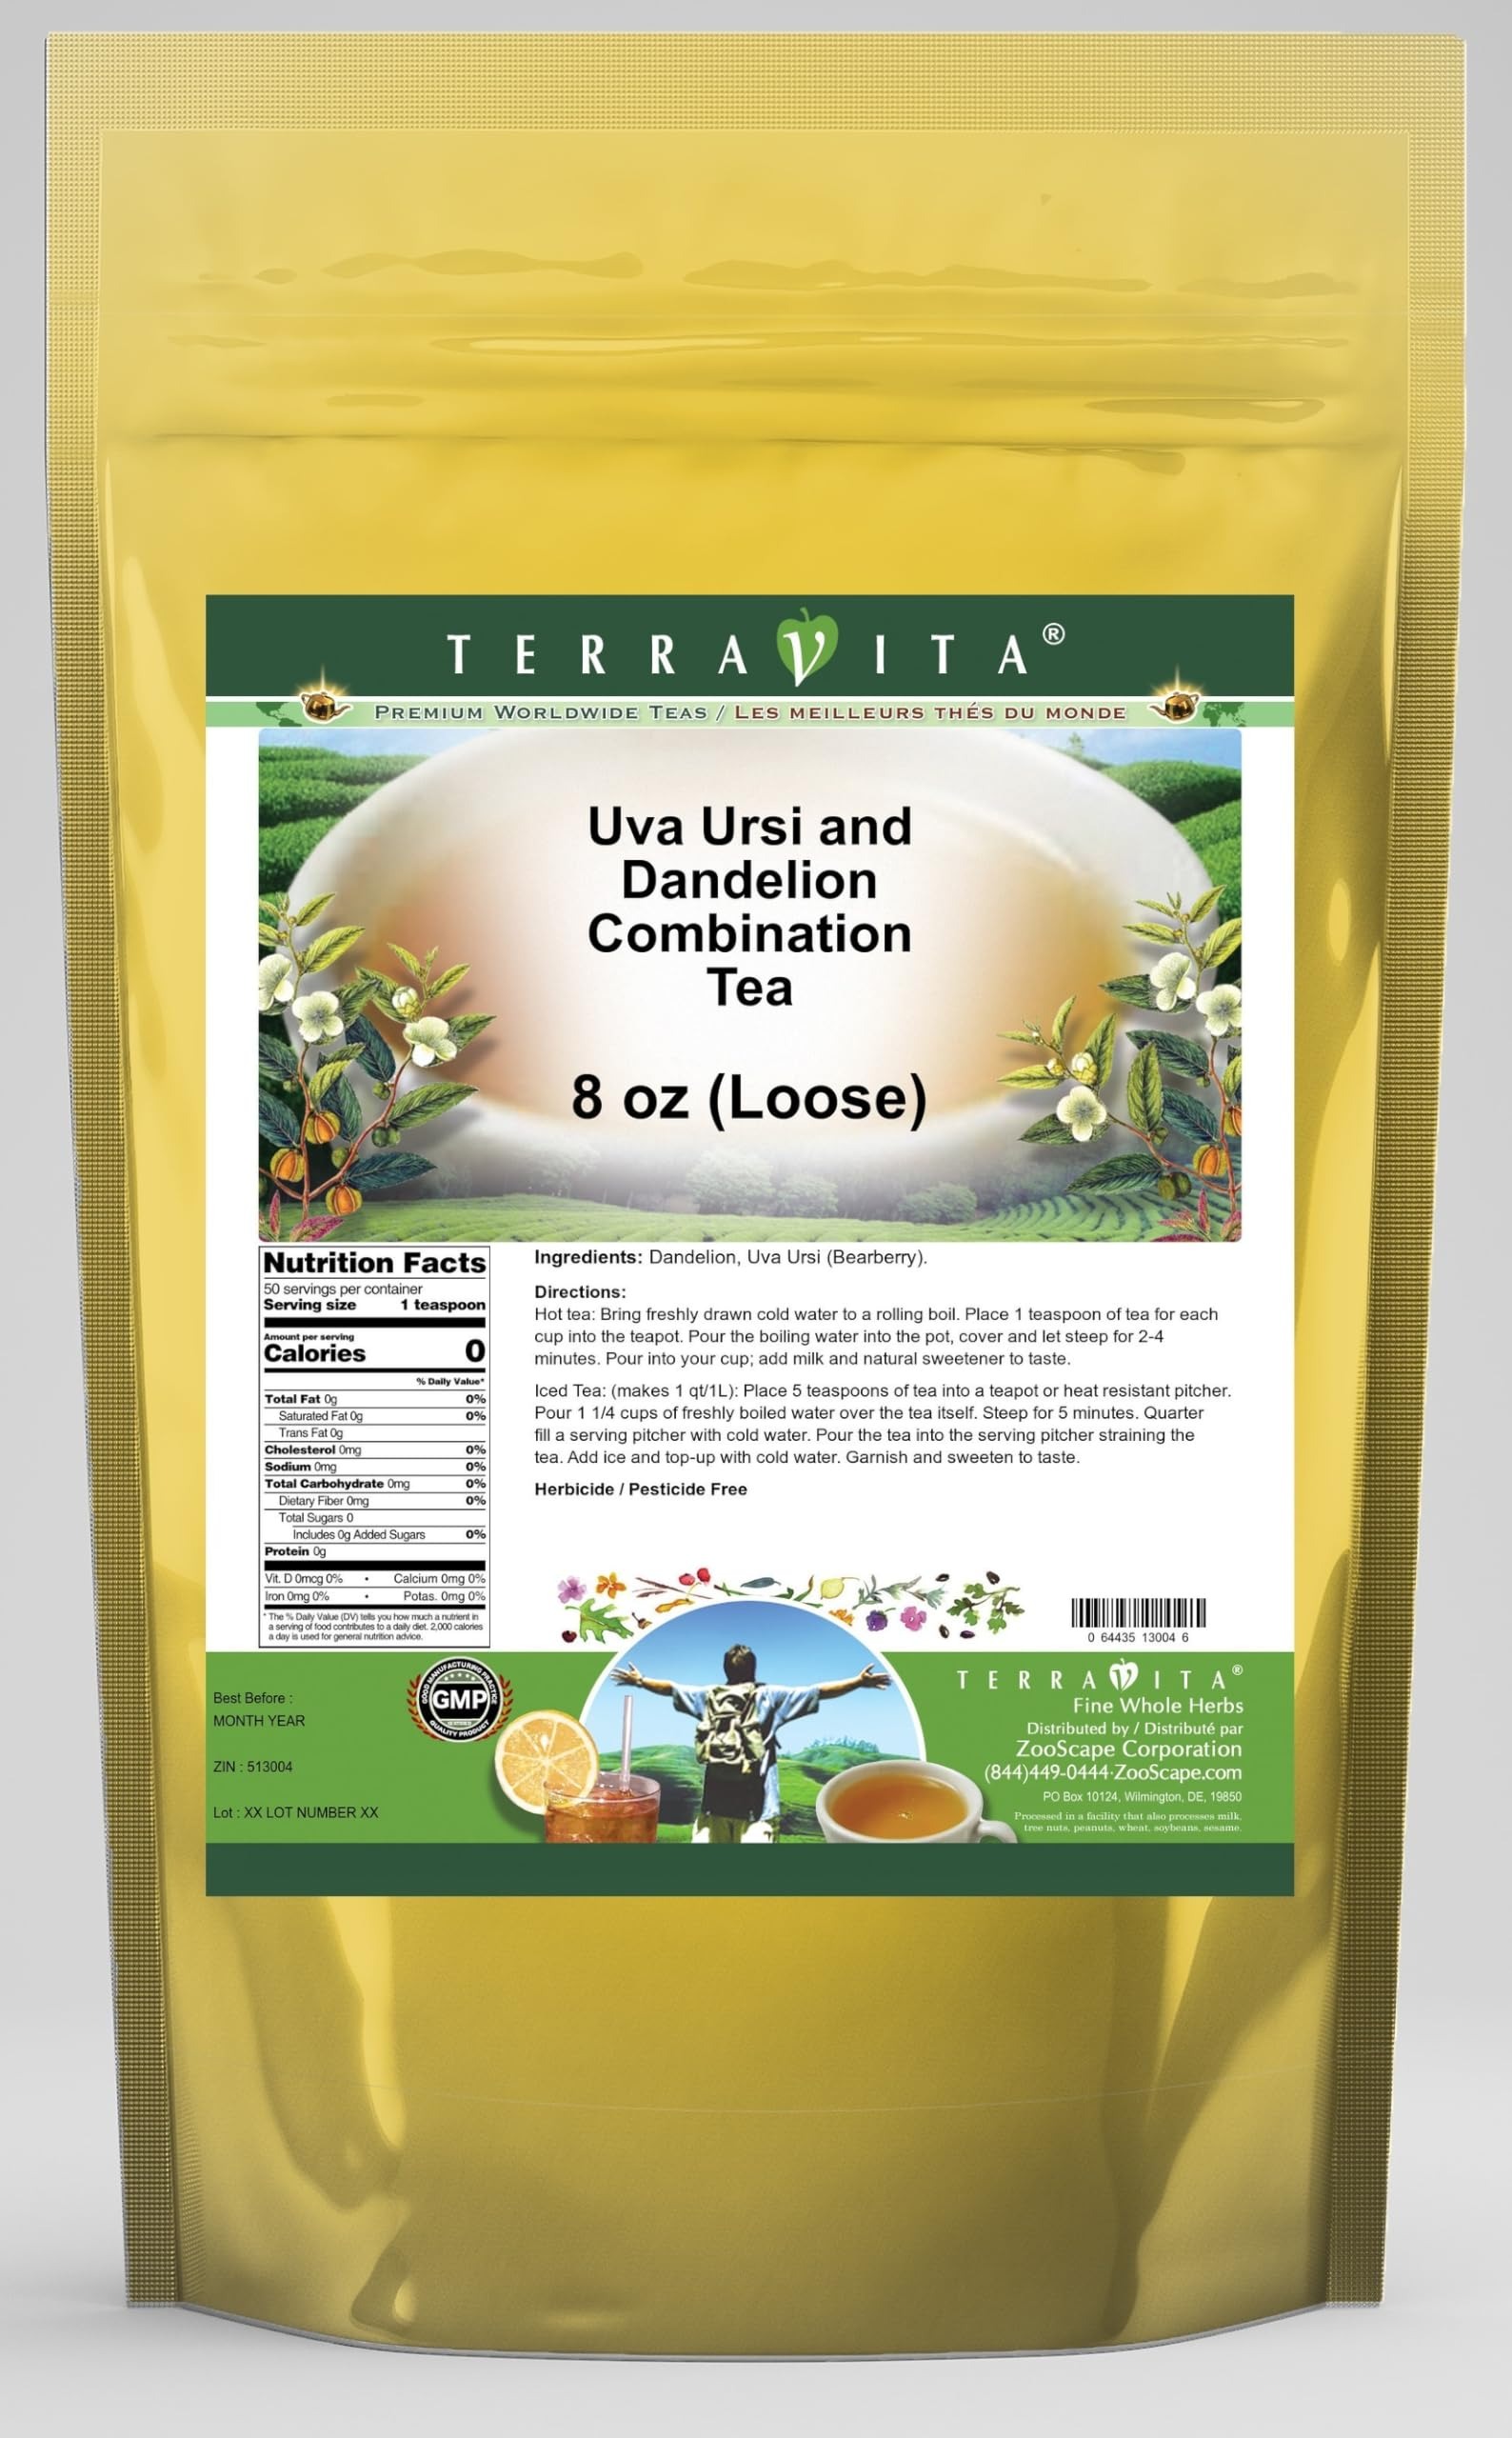
Item Name: Uva Ursi and Dandelion Combination Tea (Loose) (8 oz, ZIN: 513004) - 3 Pack
Bullet Point 1: Uva Ursi and Dandelion Combination Tea (Loose) (8 oz, ZIN: 513004)
Bullet Point 2: No fillers.
Bullet Point 3: Manufacturer: TerraVita
Bullet Point 4: Size: 8 oz
Bullet Point 5: Loose Leaf Herbal Tea - Packed in a convenient upright pouch!
Product Description: Uva Ursi and Dandelion Combination Tea (Loose) (8 oz, ZIN: 513004)<BR><BR>Packaged in the United States in a GMP certified facility (Good Manufacturing Practice).<BR><BR>No fillers.<BR><BR>Manufacturer: TerraVita<BR><BR>Size: 8 oz<BR><BR>Loose Leaf Herbal Tea - Packed in a convenient upright pouch!<BR><BR>Ingredients: Dandelion, Uva Ursi (Bearberry)
Value: 24.0
Unit: Ounce

Price: 83.01